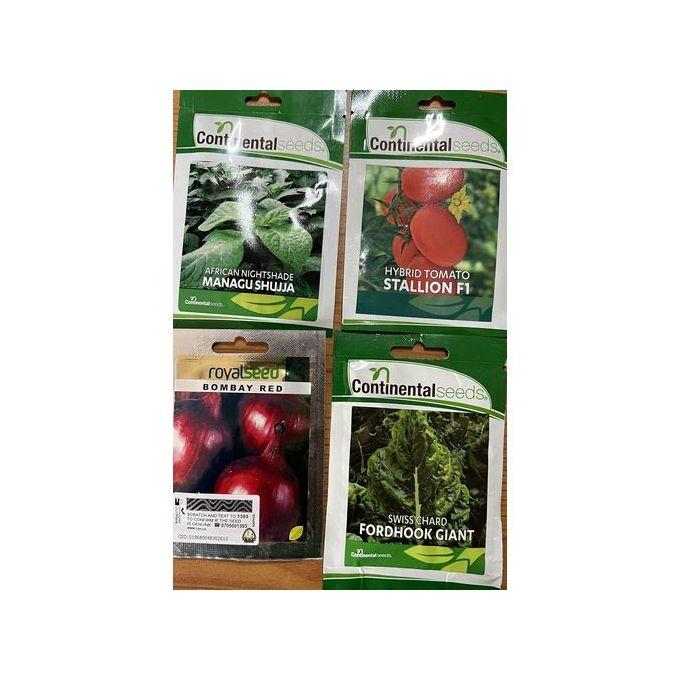
Pakiti zenye mbegu mbalimbali kama vile; nyanya na vitunguu, pakiti hizi zina mbegu ambazo zinawasaidia wakulima, kwenda kuziweka katika ardhi, ili kuweza kuvuna mazao mbalimbali ikiwemo vitunguu au nyanya kwa matumizi zaidi.